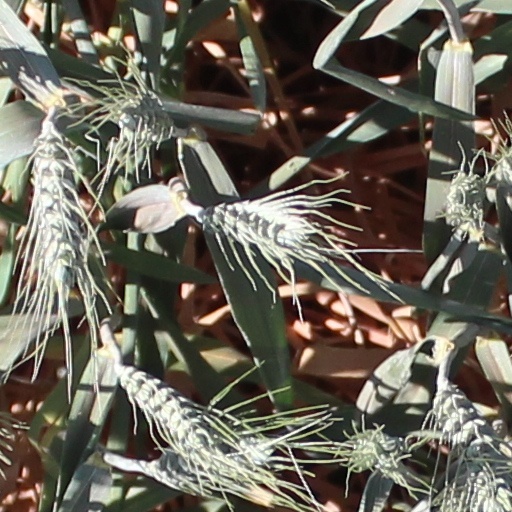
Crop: wheat